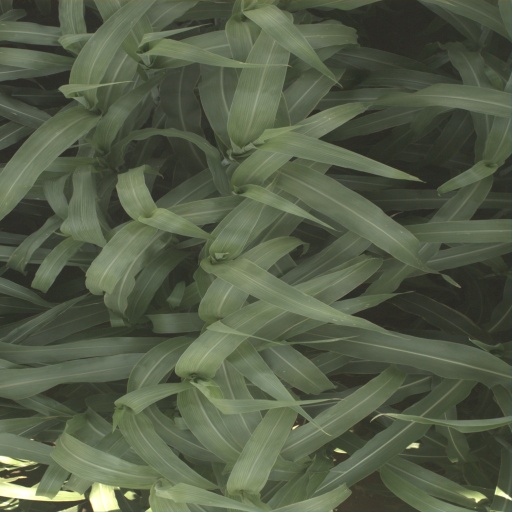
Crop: sorghum